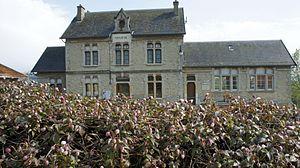
Mairie de Pévy.
Pévy est une commune française, située dans le département de la Marne en région Grand Est. Elle est traversée par la Route touristique du Champagne et fait partie du Massif de Saint Thierry.